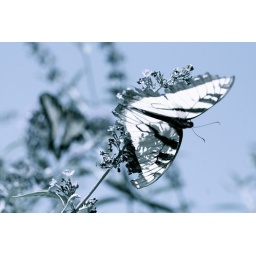
butterflies hangin' out in the sun on a huge purple butterfly bush